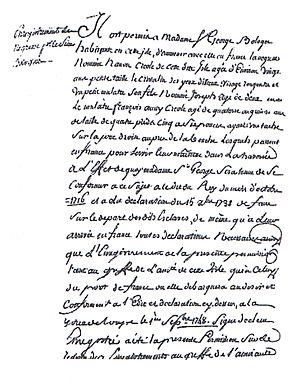
Permission donnée par l'amirauté de la Guadeloupe à Madame Saint-George Bologne d'ammener en France, Nanon, negresse, agé d’environ 20 ans et son fils, Joseph, agé 2 ans, datée 1er Septembre 1748.
Joseph Bologne de Saint-George, plus connu sous le nom de « chevalier de Saint-George » ou, plus simplement, « Saint-George », né à Baillif, près de Basse-Terre le 25 décembre 1745, mort à Paris le 10 juin 1799, est musicien et escrimeur français. Militaire, il participe activement à la Révolution française et s’engage au sein de l'armée de la République. Désireux de « continuer et de s'immortaliser par sa valeur et son enthousiasme pour la liberté », il se met à la tête de la Légion franche des Américains. Fréquentant les milieux abolitionnistes, Saint-George est, par sa position sociale, une figure de l'émancipation des esclaves des empires coloniaux européens dans la seconde moitié du XVIIIᵉ siècle.